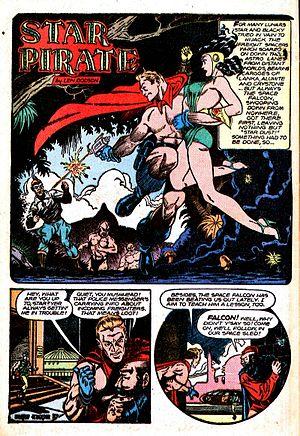
Murphy Anderson et mort le 22 octobre 2015 est un dessinateur et encreur de bande dessinée américain. Bien qu'il commence sa carrière à la fin de l'âge d'or des comics, après la Seconde Guerre mondiale, l'essentiel de sa carrière se déroule durant l'âge d'argent. Fidèle à DC Comics à partir de 1951, il participe au retour de Hawkman et du Spectre. Il est aussi celui qui crée graphiquement Adam Strange.